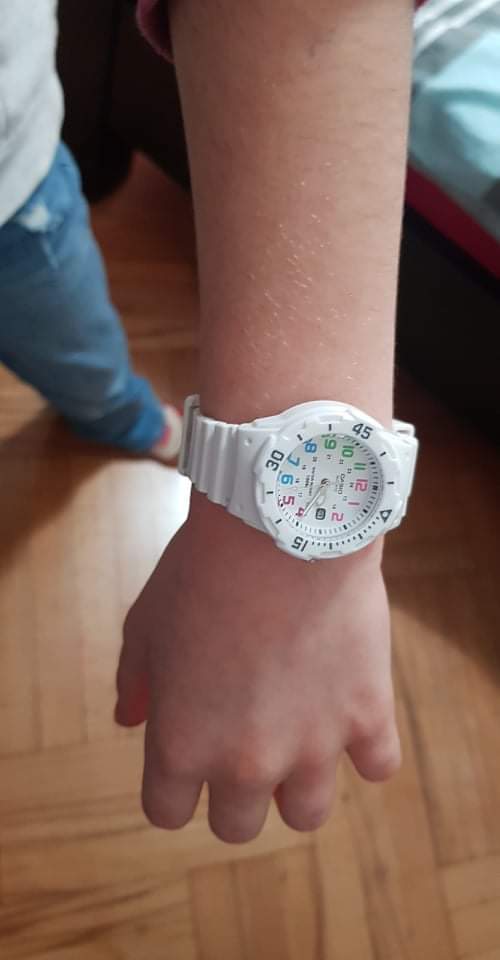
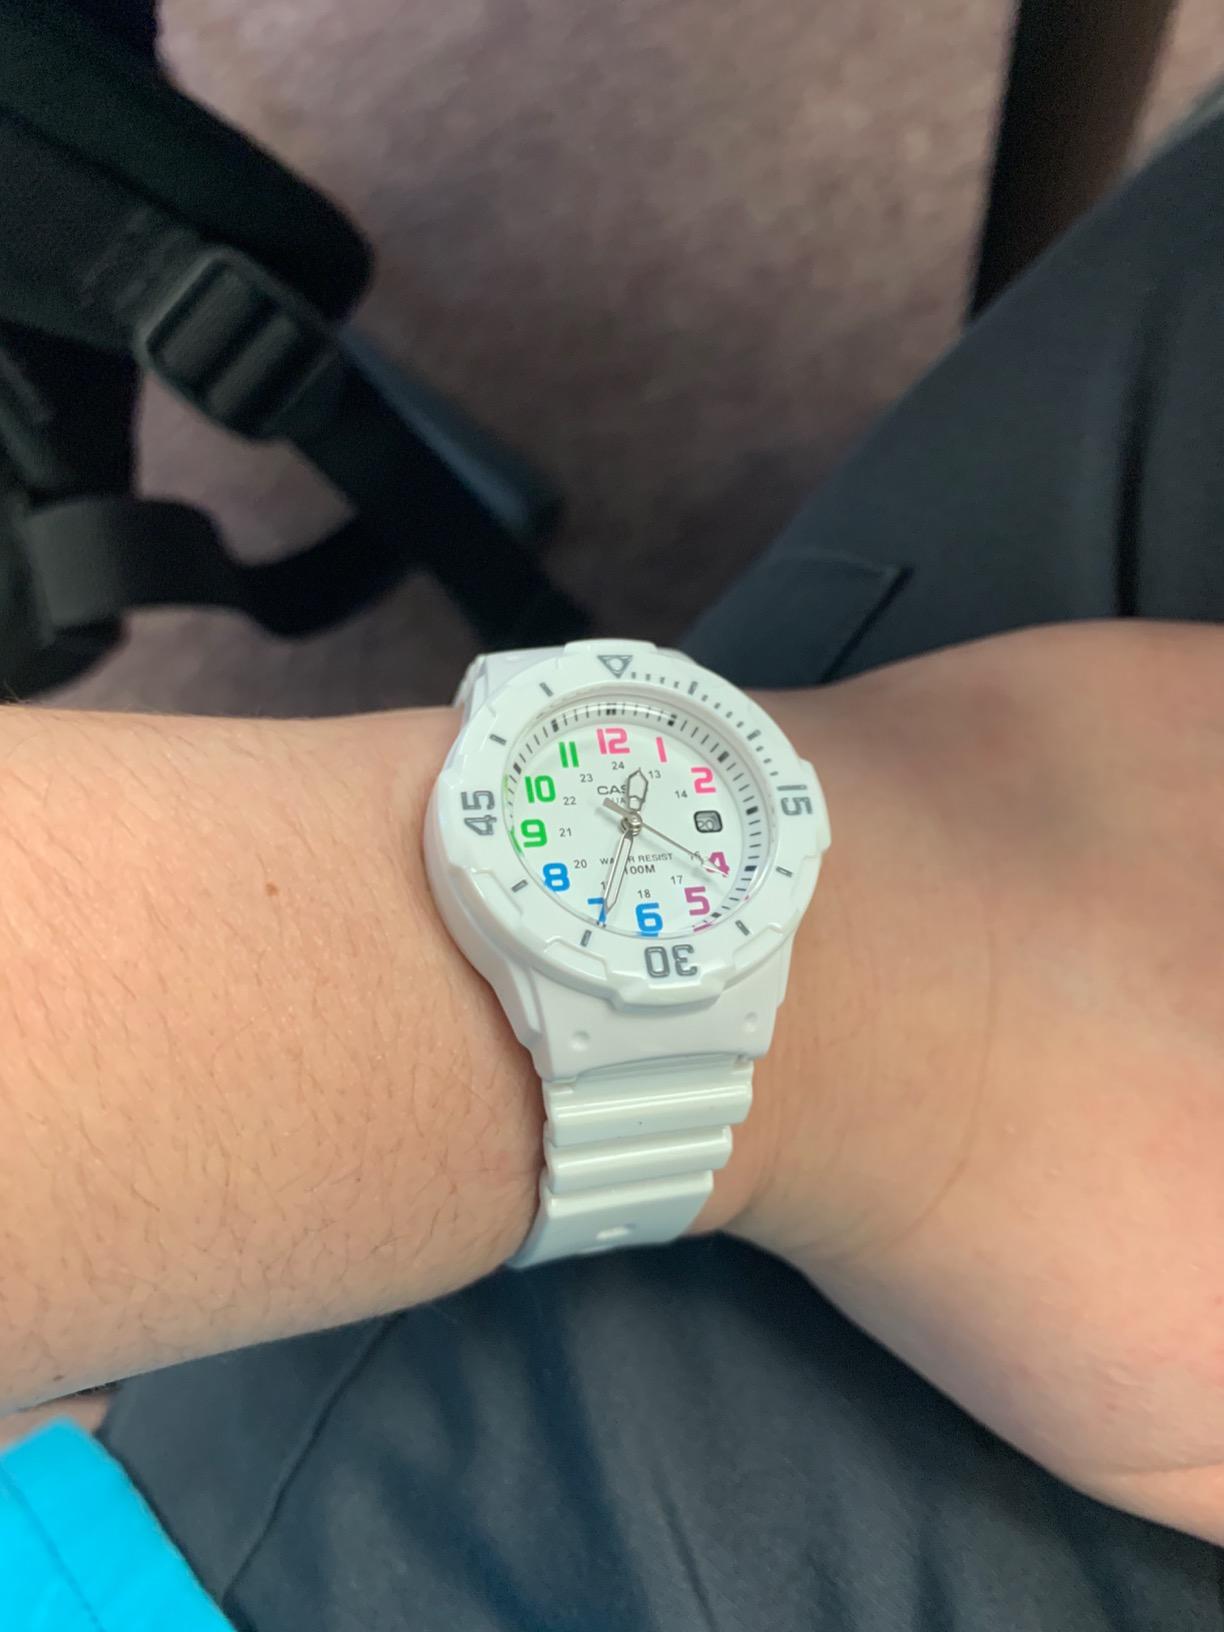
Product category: accessories_watch
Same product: yes